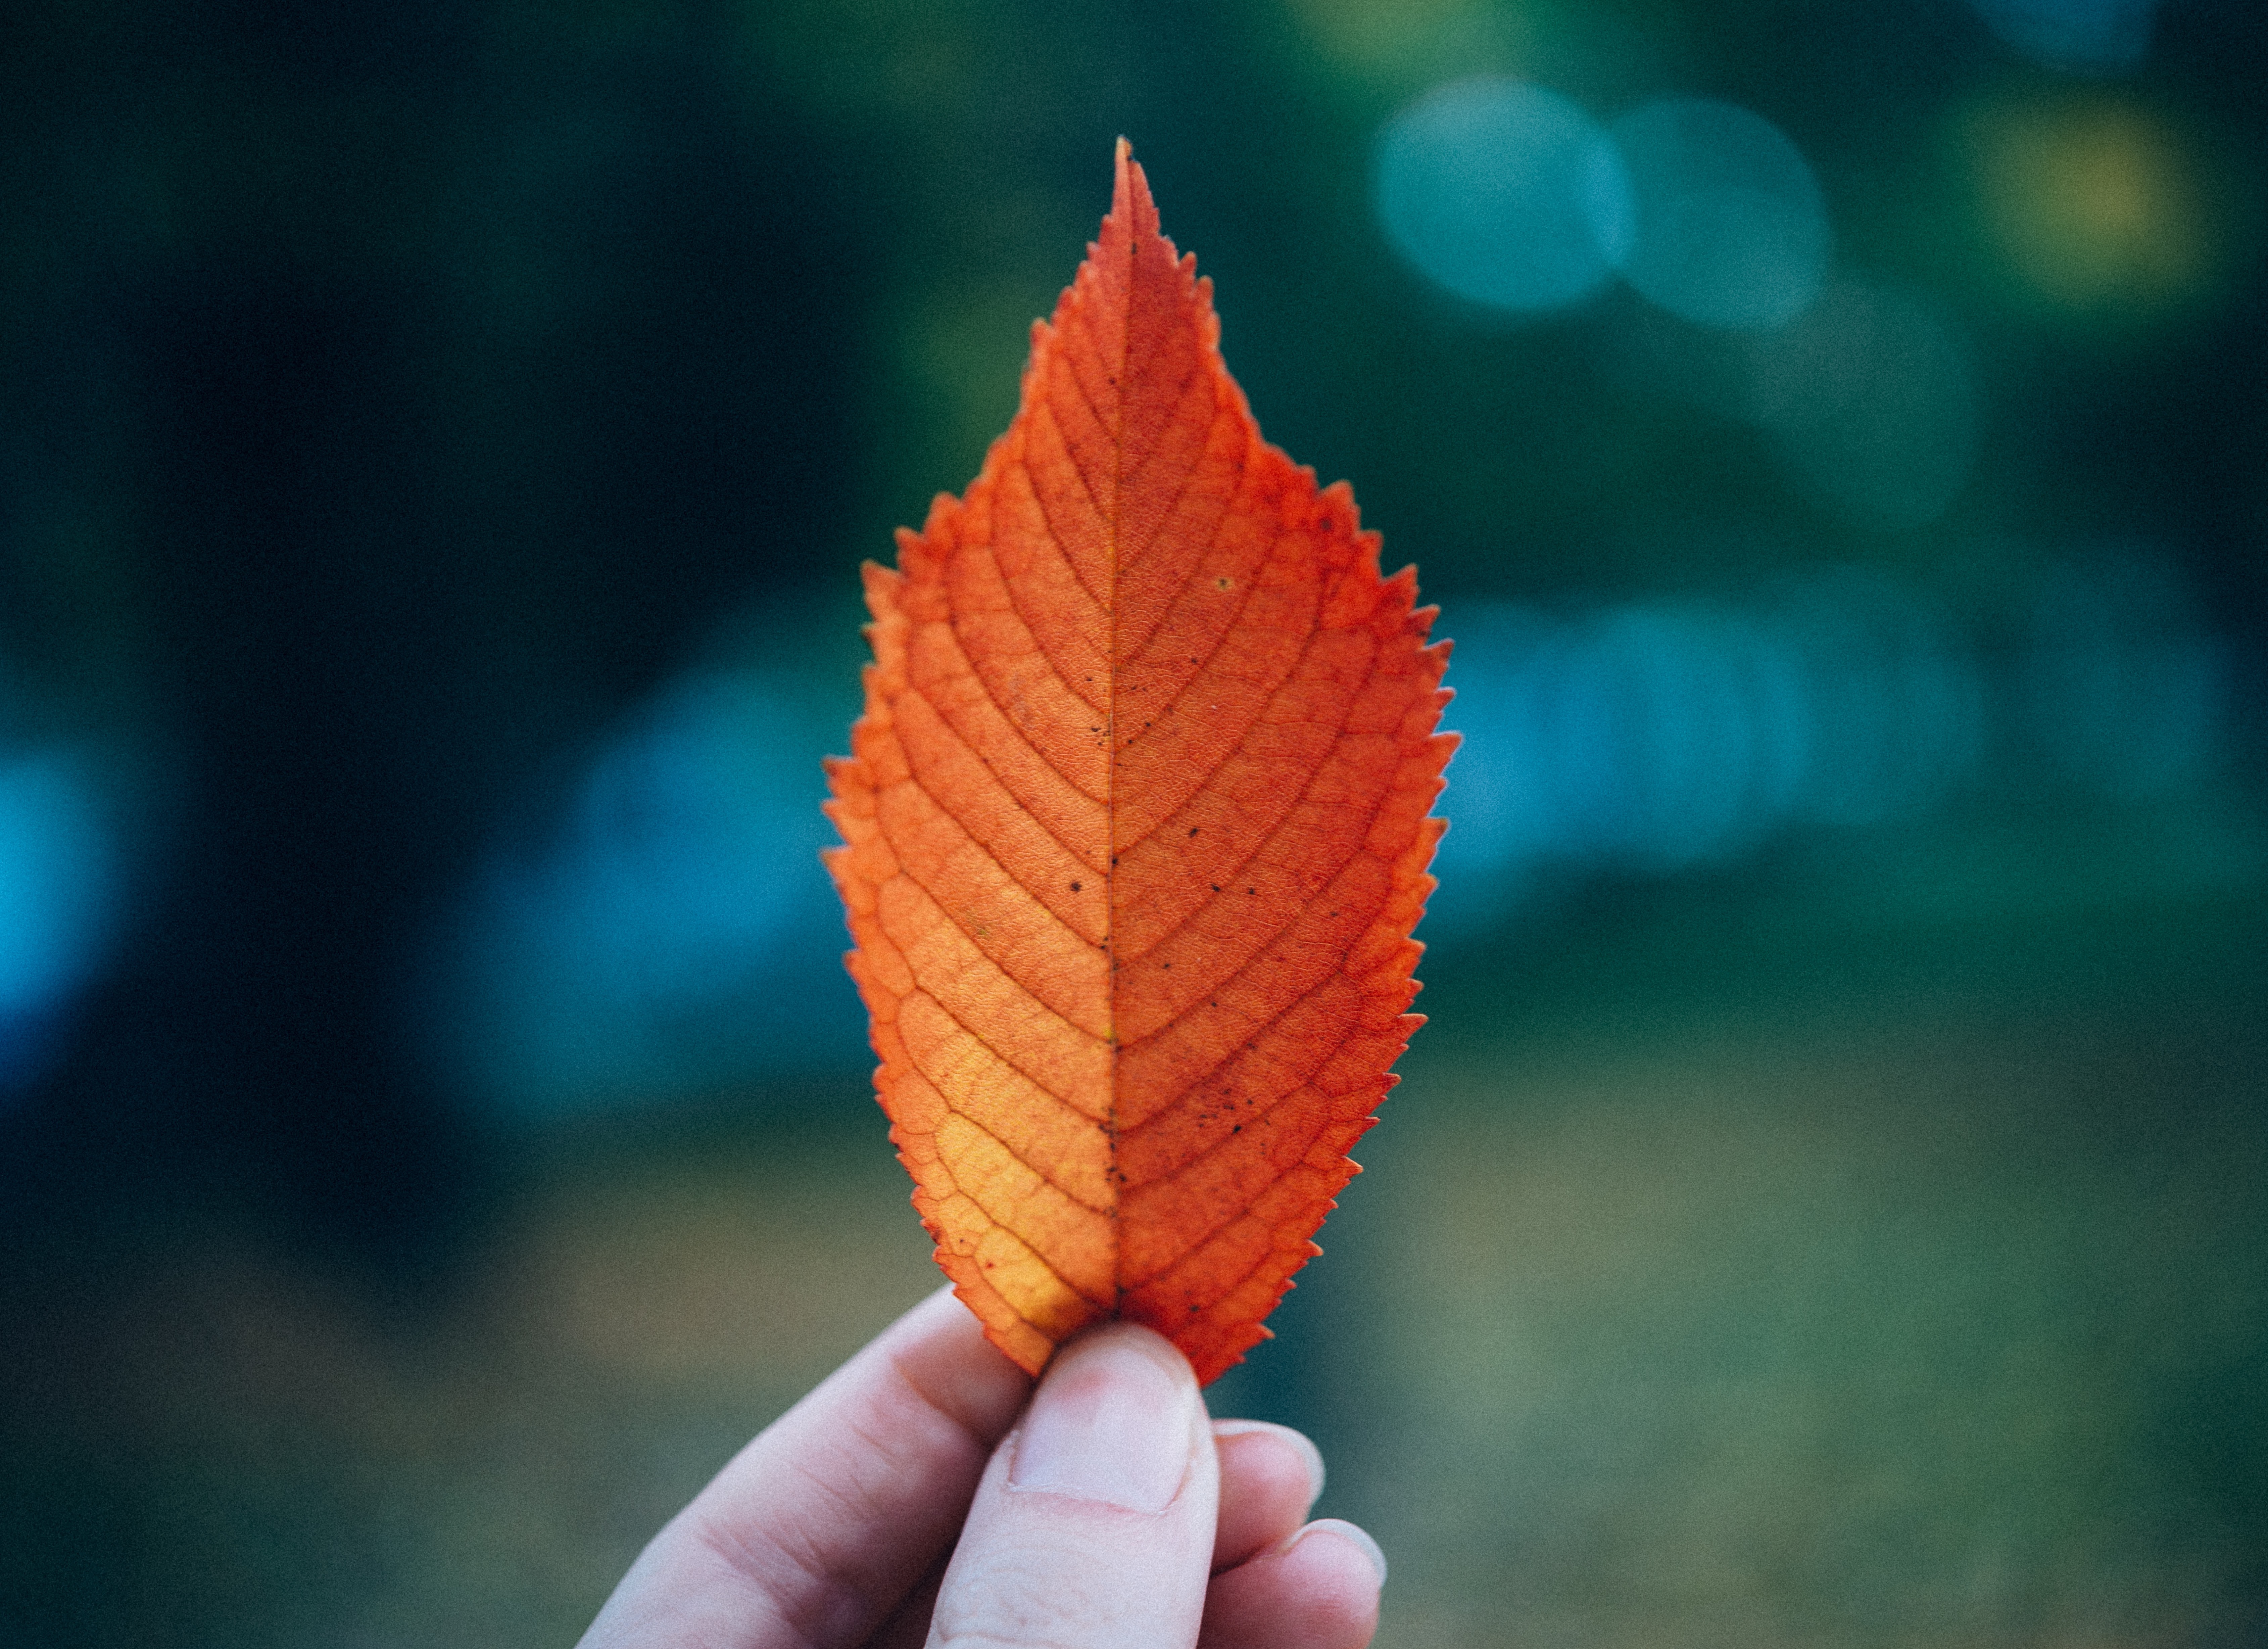
tree, branch, plant, photography, sunlight, leaf, flower, petal, green, red, color, autumn, yellow, flora, season, maple leaf, close up, macro photography, plant stem, woody plant, computer wallpaper